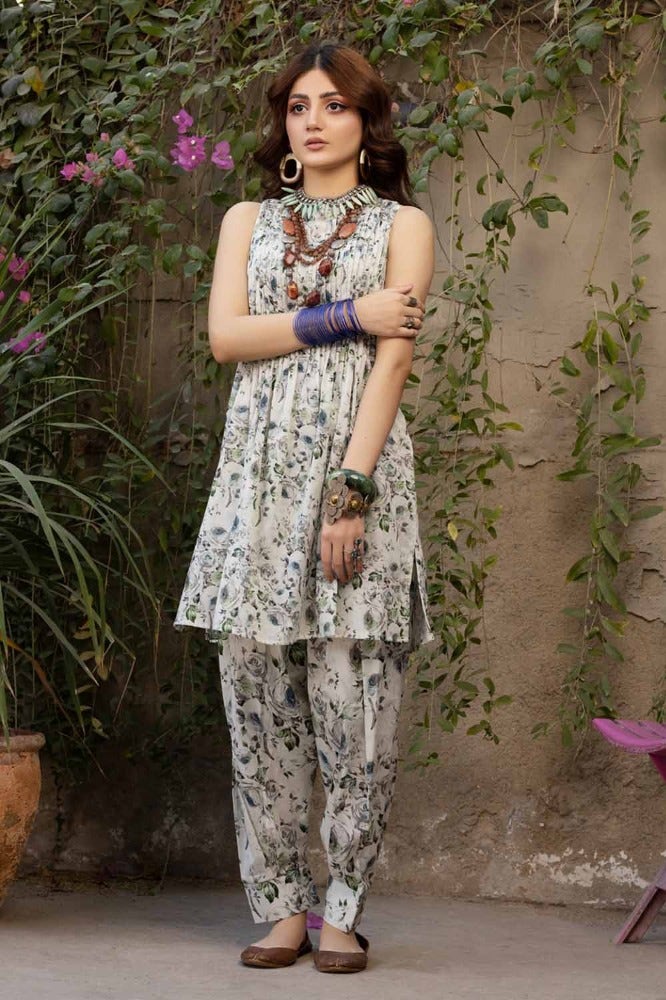
blue multi printed salwar kameez pants